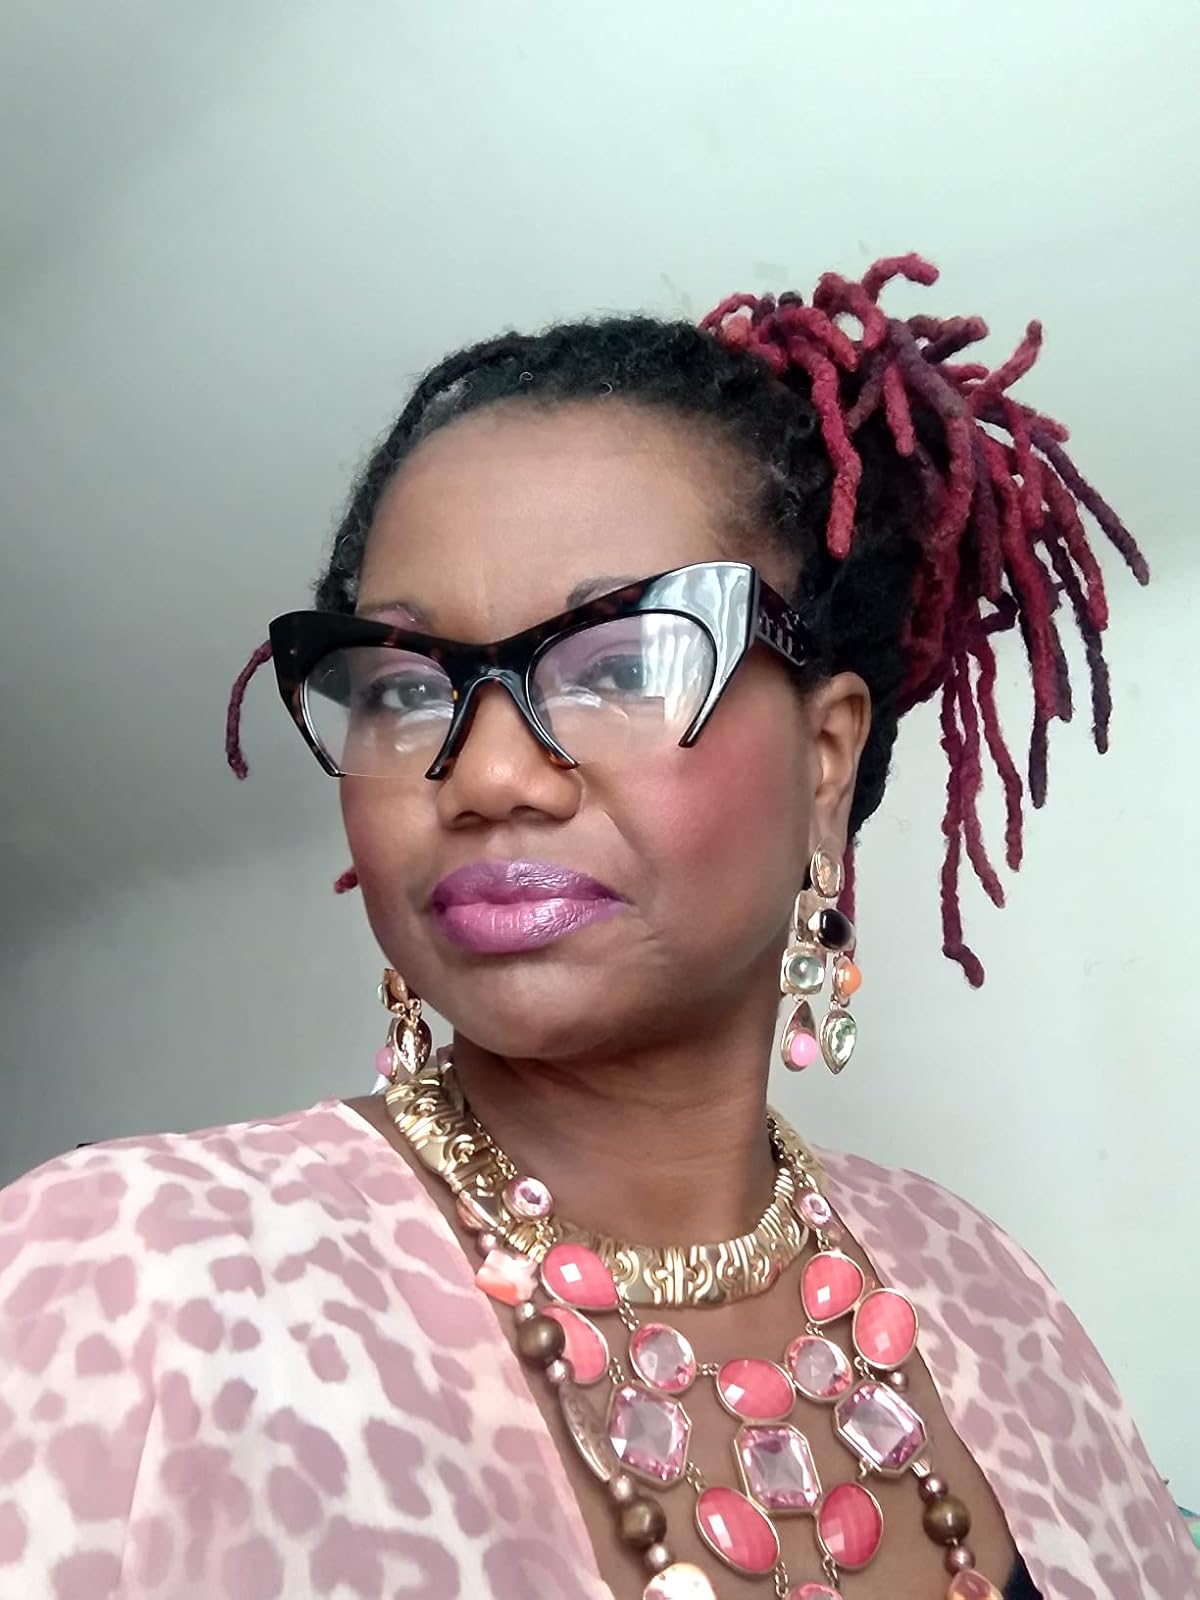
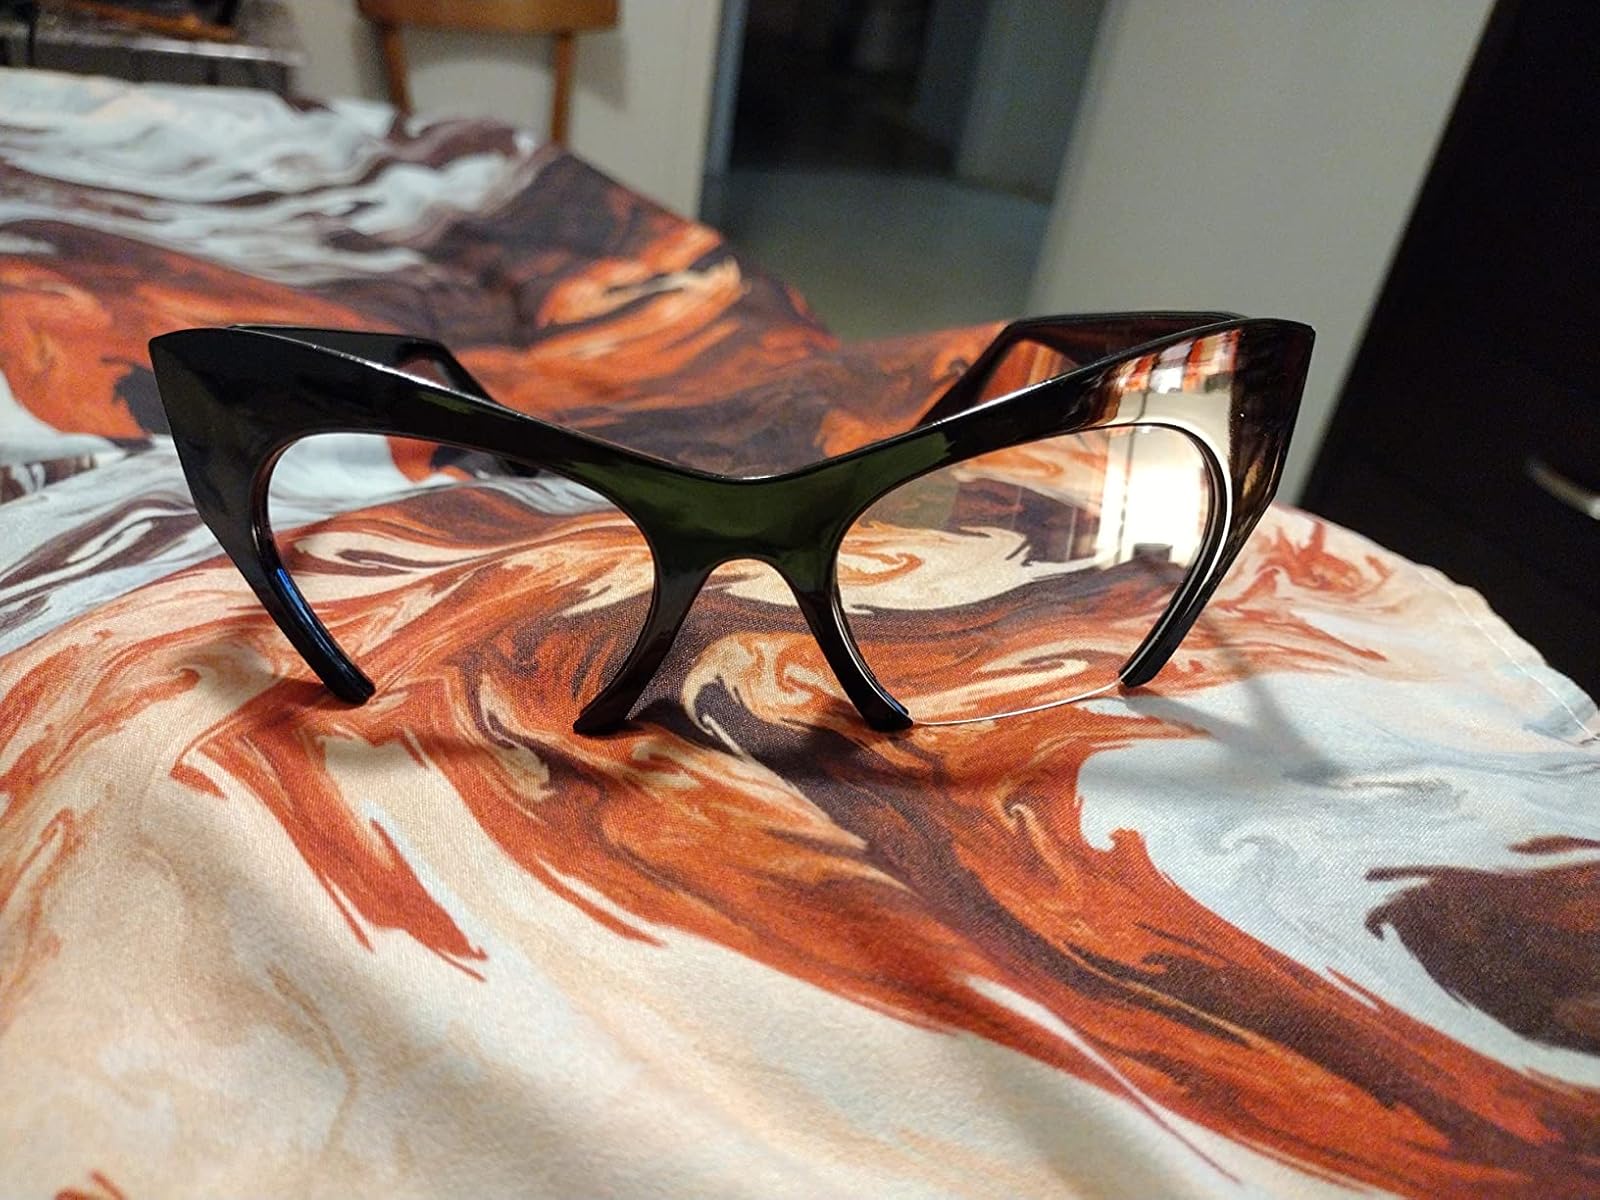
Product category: accessories_sunglasses
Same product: yes